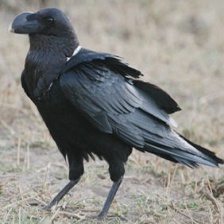
Species: WHITE NECKED RAVEN
Scientific name: CORVUS ALBICOLLIS